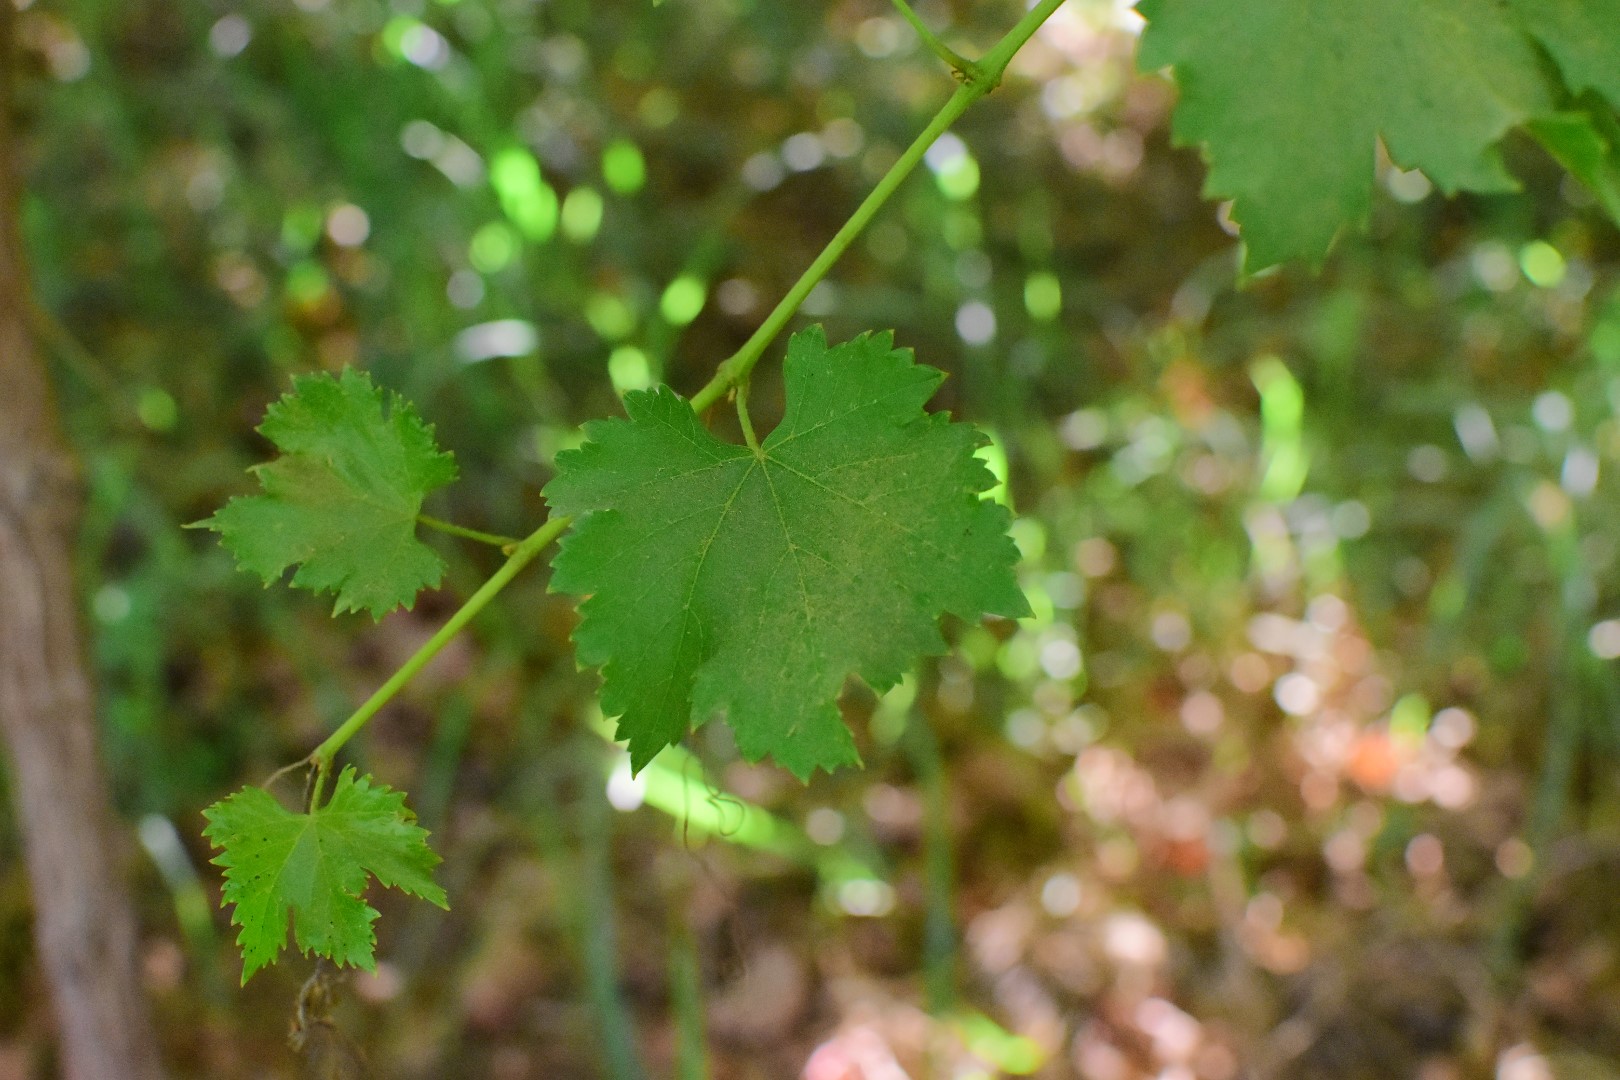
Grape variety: Deas Al-Annz